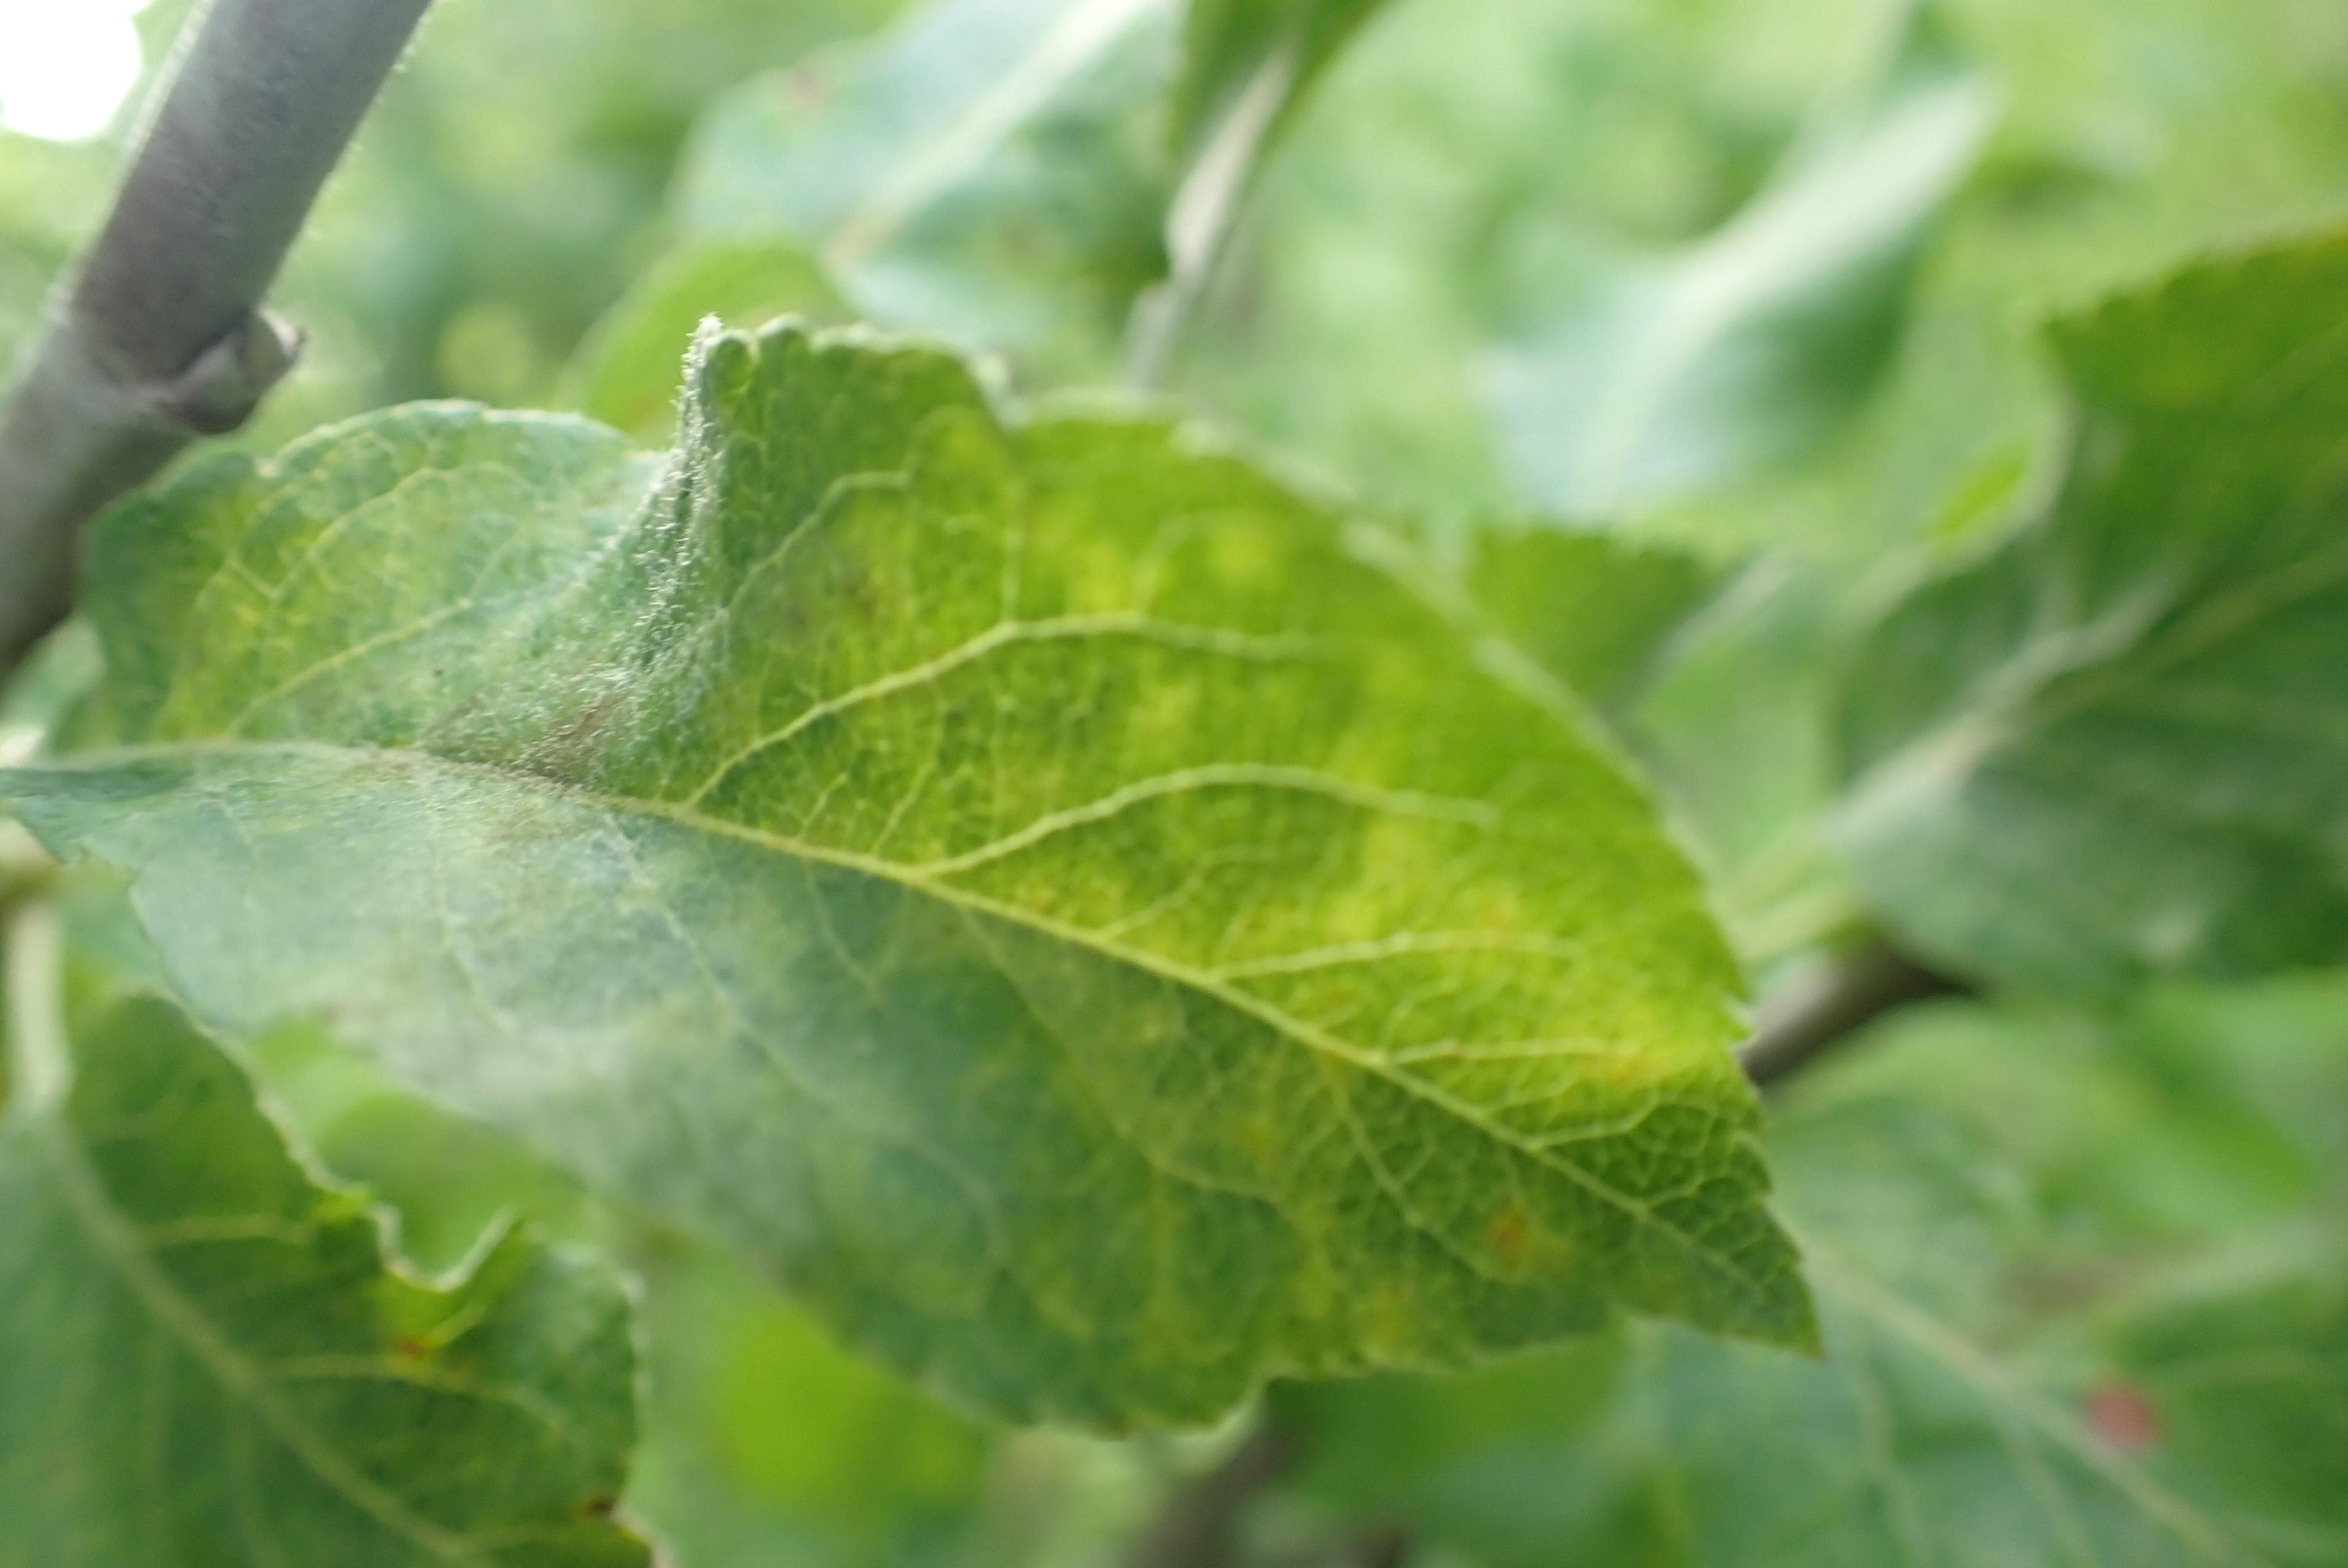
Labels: scab